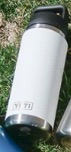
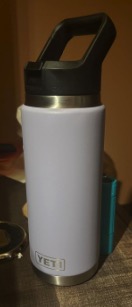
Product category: misc
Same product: yes